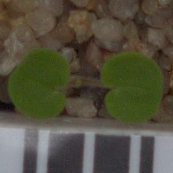
Label: smallflowered_cranesbill